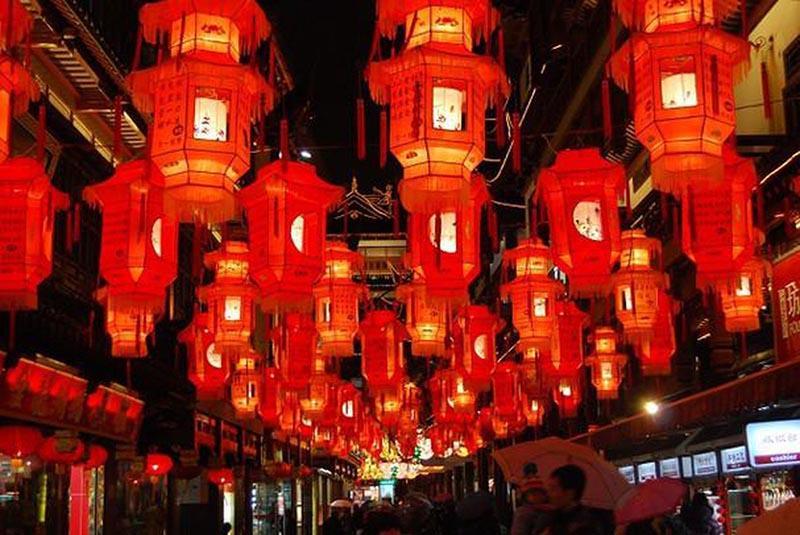
có những chiếc đèn lồng được treo ở trên đường phố